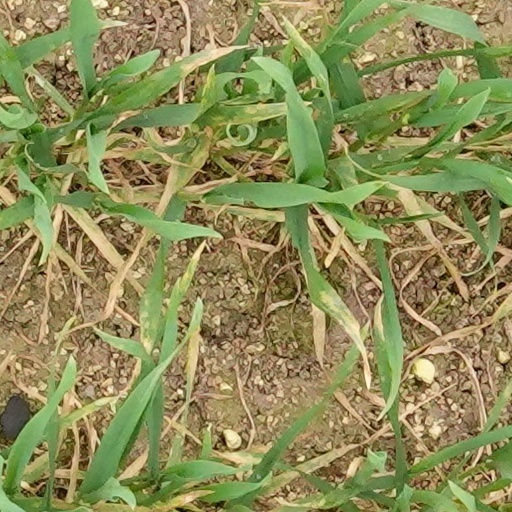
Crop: wheat